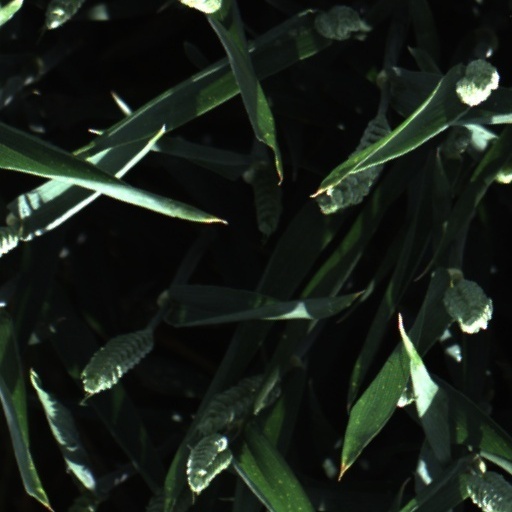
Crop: wheat